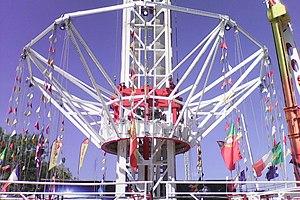
Hautes chaises volantes à l'arrivée
La Foire du Trône est une fête foraine parisienne, dans le 12ᵉ arrondissement, autrefois également appelée « Foire aux pains d’épices » avant son déplacement dans le bois de Vincennes. Son organisateur est la Mairie de Paris. Il s'agit de la plus grande fête foraine itinérante de France.